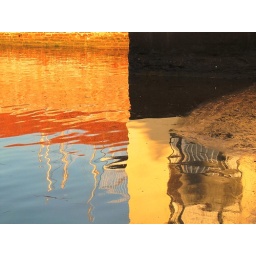
Reflection of a building and wall in the estuary.